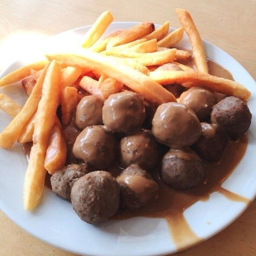
a necessary snack when shopping for new stuff .